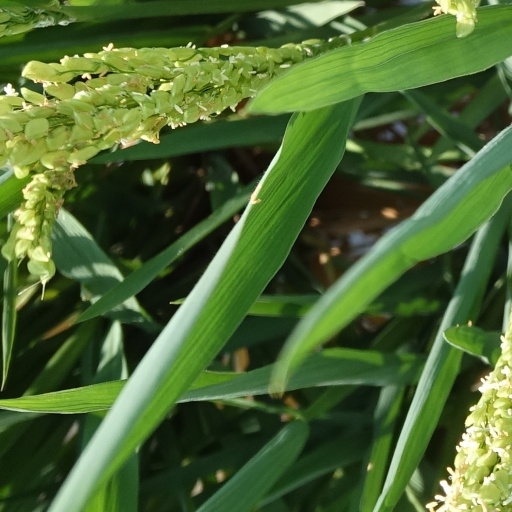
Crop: rice